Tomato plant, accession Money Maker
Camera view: bottom (45 deg); turntable rotation: 210 degrees
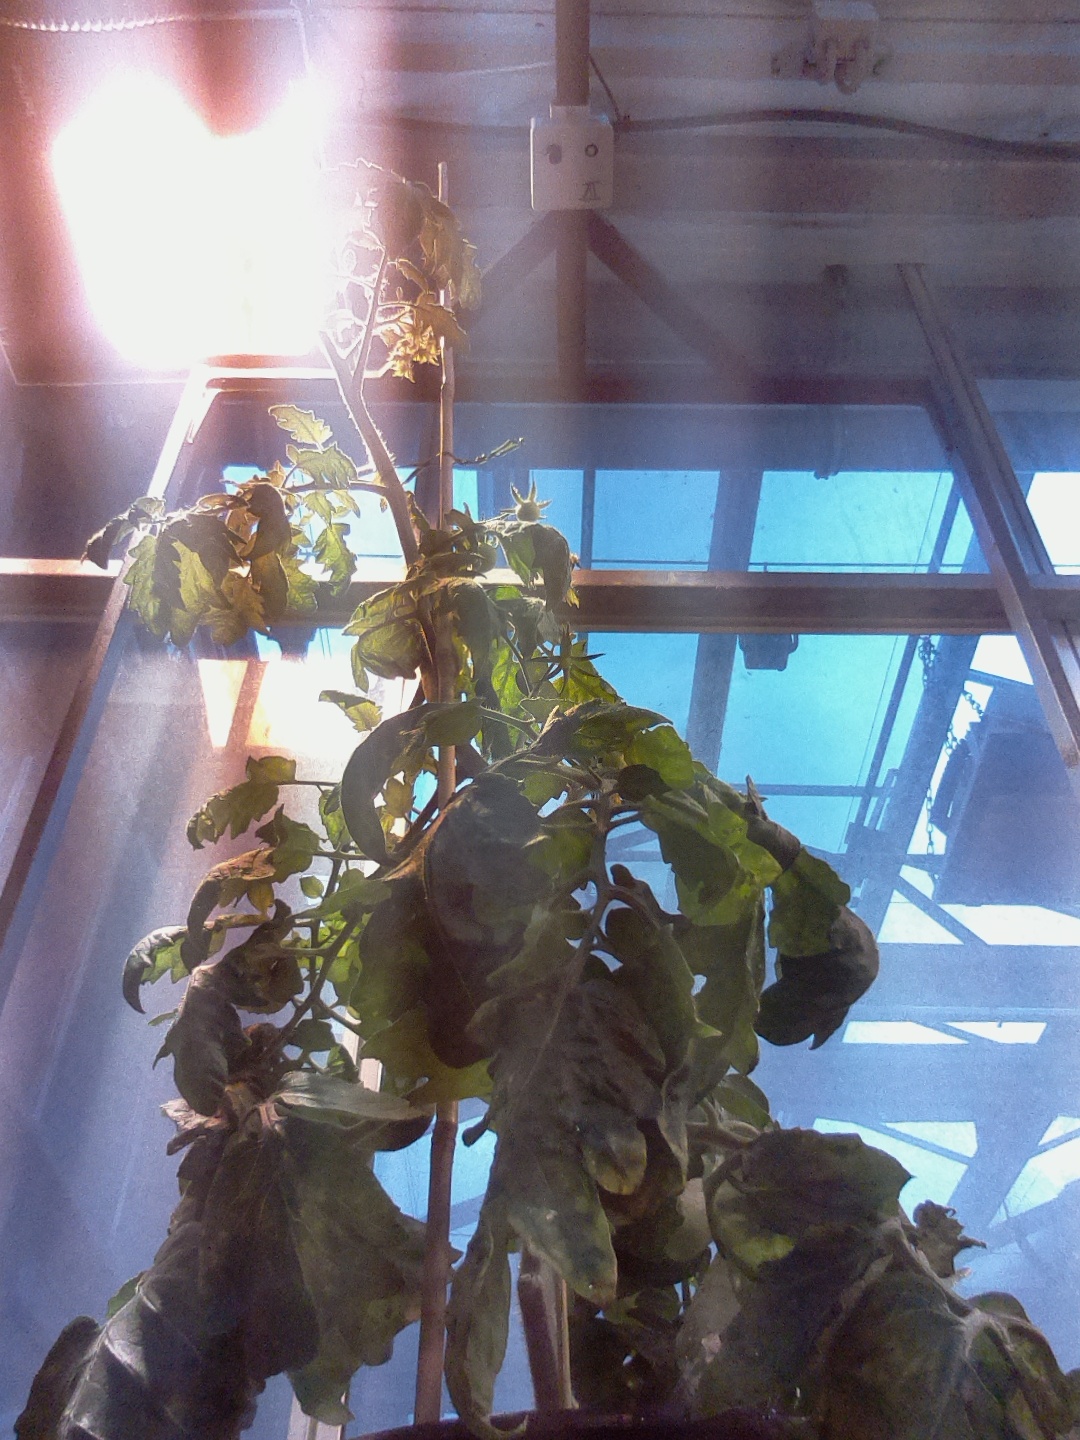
BBCH growth stage 71: 10%-20% of final fruit size